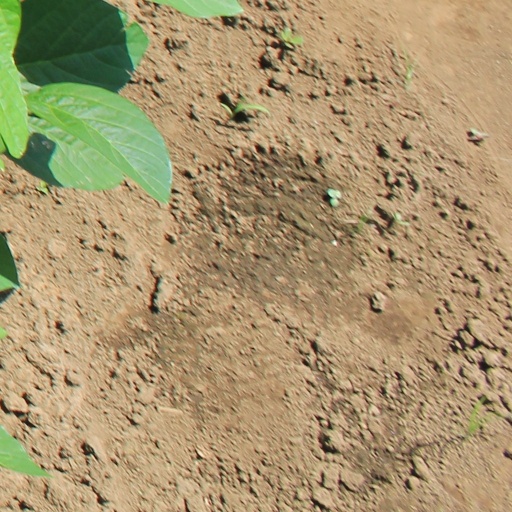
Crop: soybean